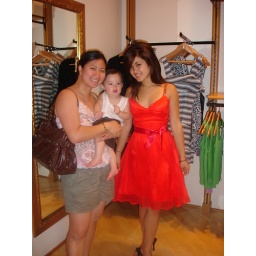
tita malou thomas and me in a RED dress love red